Mount Ida (Shuswap Highland)

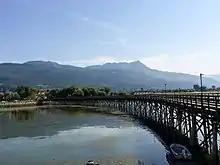
Mount Ida of the Shuswap Highland, north aspect

Mount Ida, also known as Kela7scen, is a high mountain of Shuswap Highland located in the southern portion of Columbia-Shuswap Regional District. The mountain resembles a defensive palisade and overlooks the city of Salmon Arm from the south.